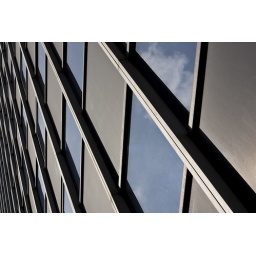
an office block just off london wall in the city.